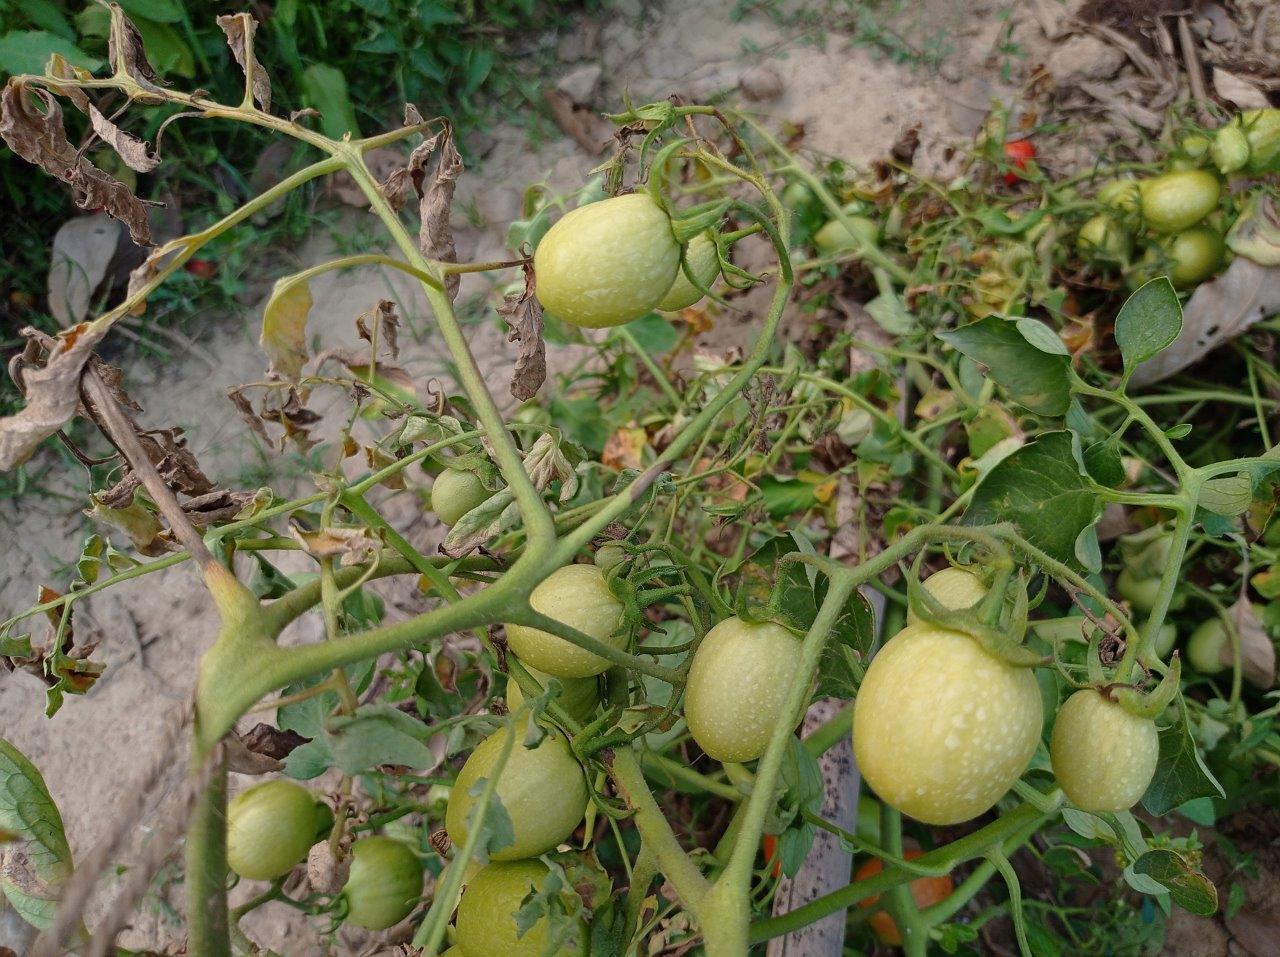
Maturity: Immature